From a Low and Quiet Sea

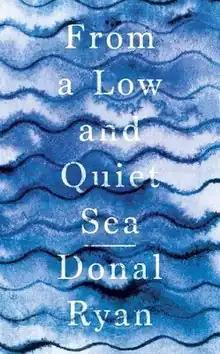
First edition

From a Low and Quiet Sea is a novel written by Irish novelist Donal Ryan. It was first published in 2018 by Penguin Random House. It was longlisted for the 2018 Man Booker Prize.